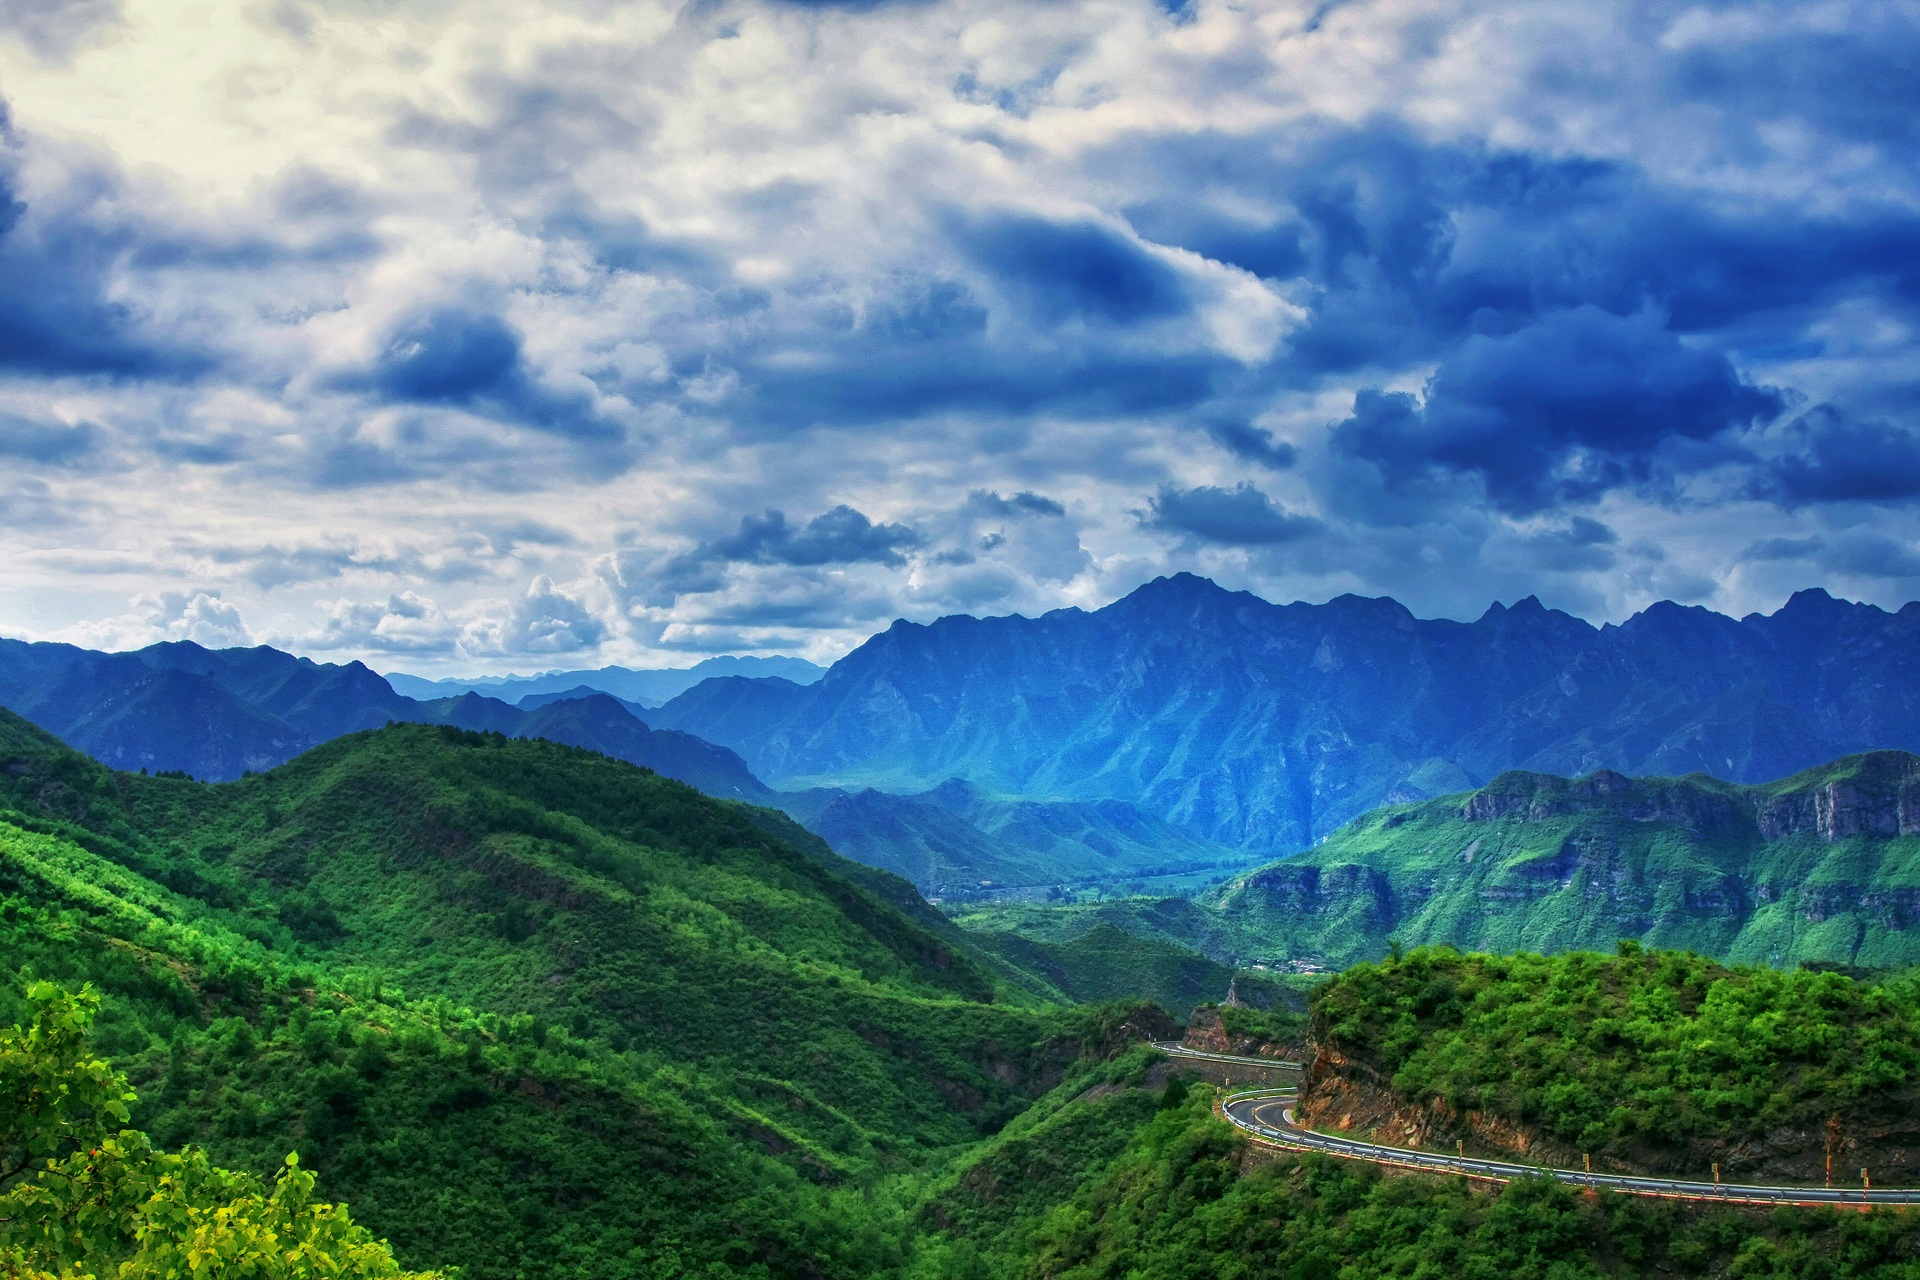
landscape, nature, forest, wilderness, mountain, cloud, sky, meadow, hill, valley, mountain range, green, highland, blue sky, alps, grassland, plateau, loch, ecosystem, landform, geographical feature, atmospheric phenomenon, mountainous landforms